A Firing Offense

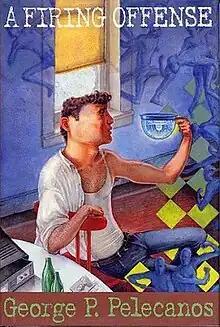
First edition

A Firing Offense is a 1992 crime novel and the debut from author George Pelecanos. It is set in Washington, D.C., and focuses on marketing executive Nick Stefanos as he investigates the disappearance of a colleague. It is the first of several Pelecanos novels to feature the character and the first of a trilogy with Stefanos as the main character. The other books in this series are "Nick's Trip" and "Down by the River Where the Dead Men Go".